Buhl Airsedan

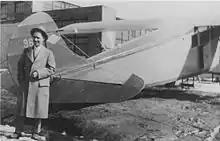
Etienne Dormoy with Buhl CA-8

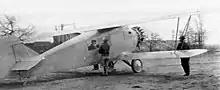
Unmarked CA-5 Airsedan prototype

The Buhl AirSedan was a family of American civil cabin sesquiplane aircraft developed and manufactured by the Buhl Aircraft Company in the late 1920s. One example completed the first transcontinental non-stop roundtrip flight, made in 1929 by the CA-6 "Spokane Sun-God", and the first Pope to have flown did so in a Buhl Airsedan.